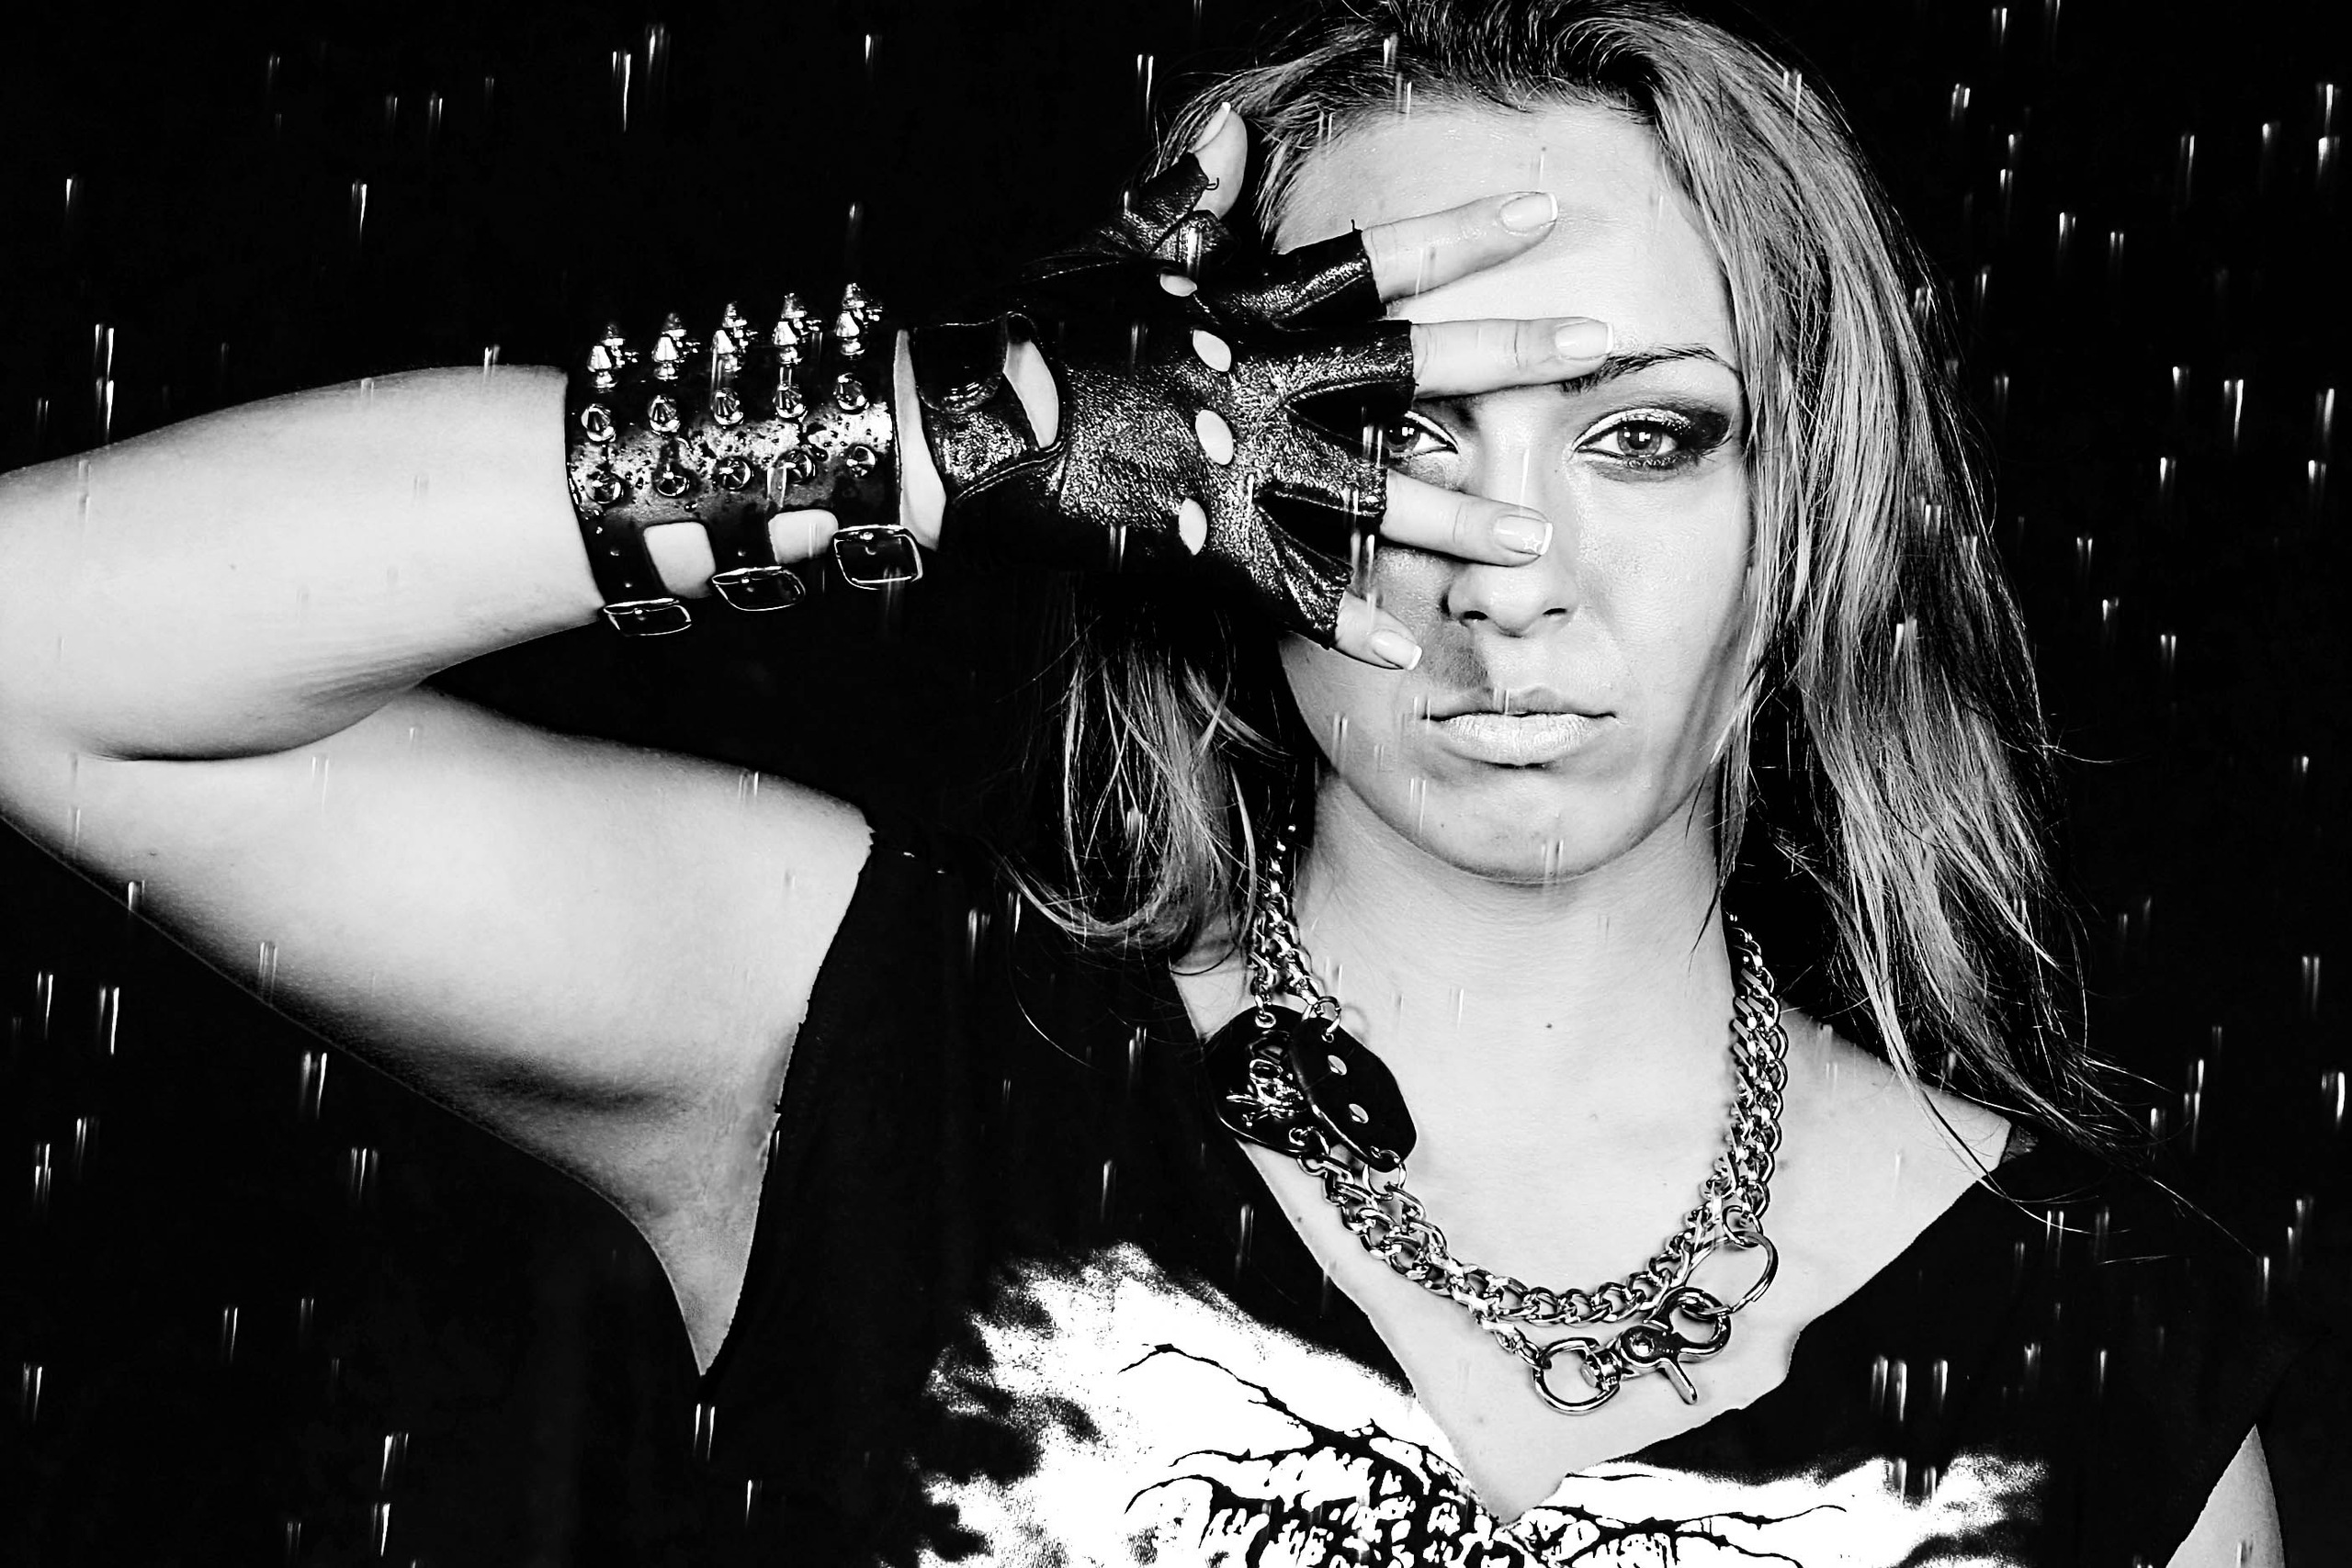
rock, person, music, black and white, girl, white, photography, singer, portrait, model, fashion, musician, black, monochrome, lady, bw, singing, photograph, style, rocker, guitarist, beautiful girl, photo shoot, portrait of a girl, monochrome photography, black and white portrait, aggressive girl